Jason Derulo

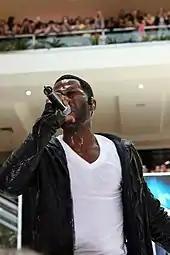
Derulo performing in 2011

In 2011, Derulo recorded a track with pop rock singer Demi Lovato titled "Together" for her album "Unbroken". His second studio album, "Future History", was released on September 27, 2011. Derulo detailed his journey recording the album via a series of webisodes posted on his official website. Its lead single, "Don't Wanna Go Home", was released on May 20, 2011. It landed the number-one spot in the UK and in the top five in Australia. Derulo planned to embark on an eight-date UK tour in support of the album in February 2012, including a show at Wembley Arena on March 1. However, on January 3, 2012, while doing 50 backflips as an endurance test during rehearsal for his Future History Tour, Derulo broke his C2 vertebrae, an injury known as the hangman's break. As a result, he canceled all of his tour dates.